Dhaka

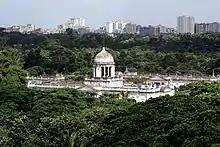
Old High Court Building, Dhaka

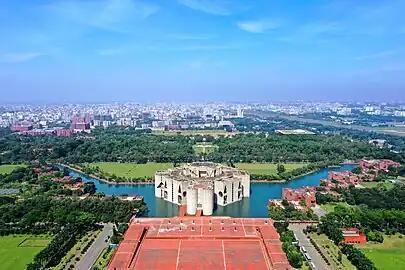
The National Parliament House complex is surrounded by 200 acres of gardens in the centre of the city

On the political front, partition allowed Dhaka to project itself as the standard-bearer of Muslim communities in British India; as opposed to the heavily Hindu-dominated city of Calcutta. In 1906, the All India Muslim League was founded in the city during a conference on liberal education hosted by the Nawab of Dhaka and the Aga Khan III. The Muslim population in Dhaka and eastern Bengal generally favoured partition in the hopes of getting better jobs and educational opportunities. Many Bengalis, however, opposed the bifurcation of the ethnolinguistic region. The partition was annulled by an announcement from King George V during the Delhi Durbar in 1911. The British decided to reunite Bengal while the capital of India was shifted to New Delhi from Calcutta.